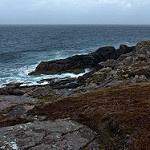
Label: sea